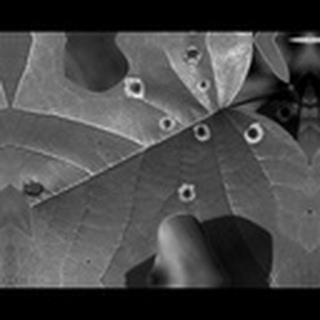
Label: cotton_target_spot